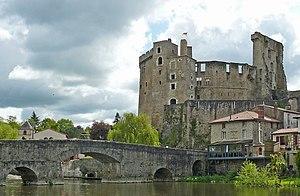
Vue du château de Clisson et le pont sur la Sèvre
Olivier V de Clisson, né le 23 avril 1336 au château de Clisson et mort le 23 avril 1407 au château de Josselin, est un grand seigneur féodal breton, connétable de France, comte de Porhoët, baron de Pontchâteau. Représentant le plus illustre de la famille de Clisson, sa cruauté au combat lui vaut d'être surnommé le Boucher.
Cet article recense les monuments historiques en Loire-Atlantique, en France, répertoriés sur la base Mérimée.
Le château de Clisson est un château médiéval situé dans la ville de Clisson, sur un promontoire granitique dominant la rive gauche de la Sèvre nantaise.
Cet article recense les monuments historiques français classés en 1924.